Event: Nepal Earthquake
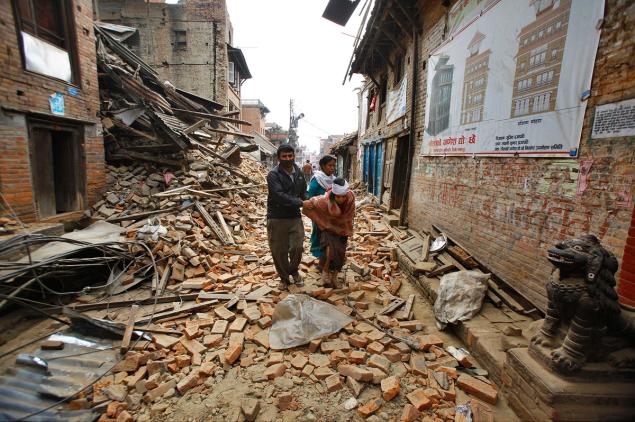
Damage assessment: damage